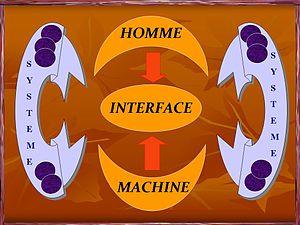
L'interface homme-machine
La méthode générale d'apprentissage cognitif s'est peu à peu dégagée des travaux de pédagogues qui remettaient en cause les méthodes d'enseignement traditionnelles, prônaient la participation active et l'implication des participants, ainsi que des approches pédagogiques de psychosociologues comme Abraham Maslow, Carl Rogers ou Harold J. Leavitt.